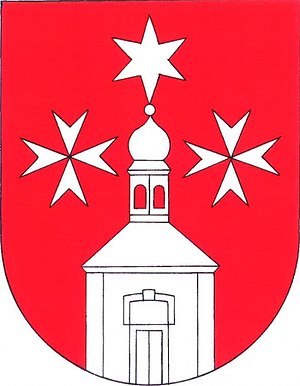
Smetanova Lhota
Smetanova Lhota er en by i Tjekkiet med ca. 250 indbyggere. Den tjekkiske landsholdsangriber Jan Koller, er født i byen.